Anna Mąka (biathlete)

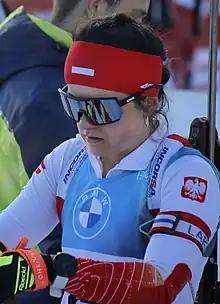
Mąka in 2023

Anna Mąka (born 22 May 1992 in Zakopane) is a Polish biathlete. She competed at the 2022 Winter Olympics, in Women's sprint, Women's individual, and Women's relay.